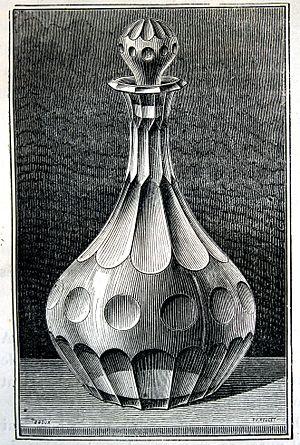
Le cristal est un type de verre riche en plomb.